Beigan

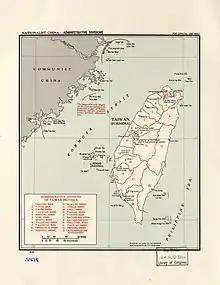

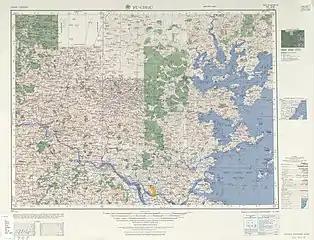
Beigan Island in the East China Sea (labelled as PEI-KAN-T'ANG (ISLAND) ) (1954)

Beigan Township is located approximately northwest of Taiwan Island. The township is located to the north of Nangan (Matsu Island) and is the second largest island in the Matsu Islands. At their closet points, Beigan Island and Nangan Island are within of each other. The population center of Beigan is Tangqi (Tan-chi) village and is the place where major shops and restaurant are located.